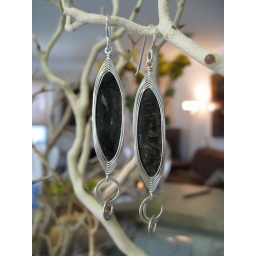
Astrophylite stones wrapped in Argentium silver with hammered cirlces.